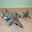
Label: airplane